Quebec comics

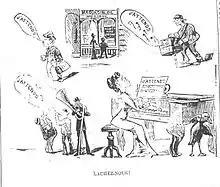
"J'attends!" (anonymous, 1883), the oldest known comic strip using a speech balloon

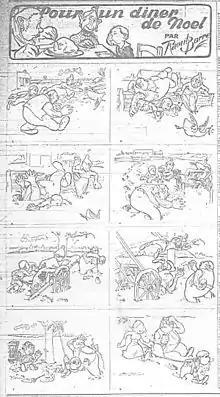
"Pour un dîner de Noël" (Raoul Barré, 1902), the first comic strip to appear in a daily Quebec newspaper. Barré demonstrates an interest in movement, which he would develop later as a pioneer in animation

Caricatures have appeared in newspapers in Quebec since at least the 18th century. A political poster using speech balloons from 1792 has been attested. Most were anonymous, but one, titled ""La Ménagerie annexionniste"", by William Augustus Leggo was another early francophone use of speech balloons. Later, speech balloons became more common in caricatures and advertising, and humorous and satirical publications proliferated.